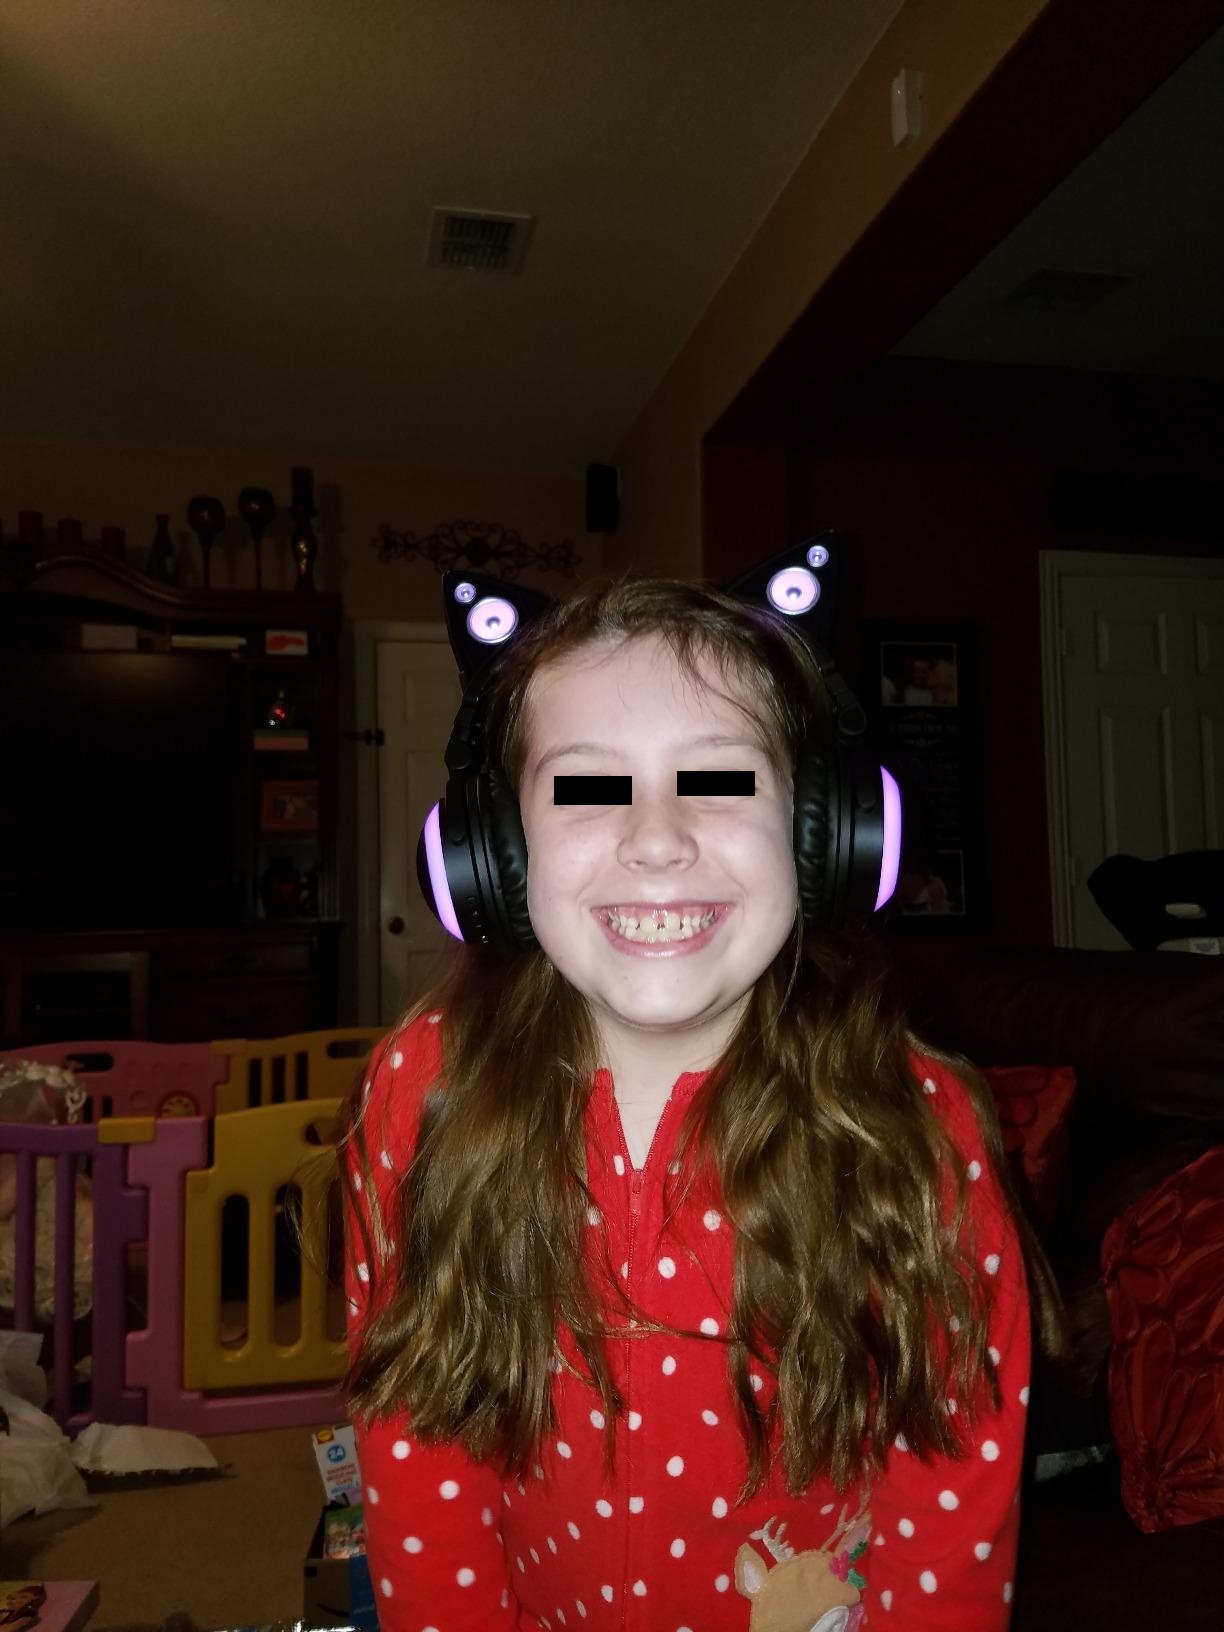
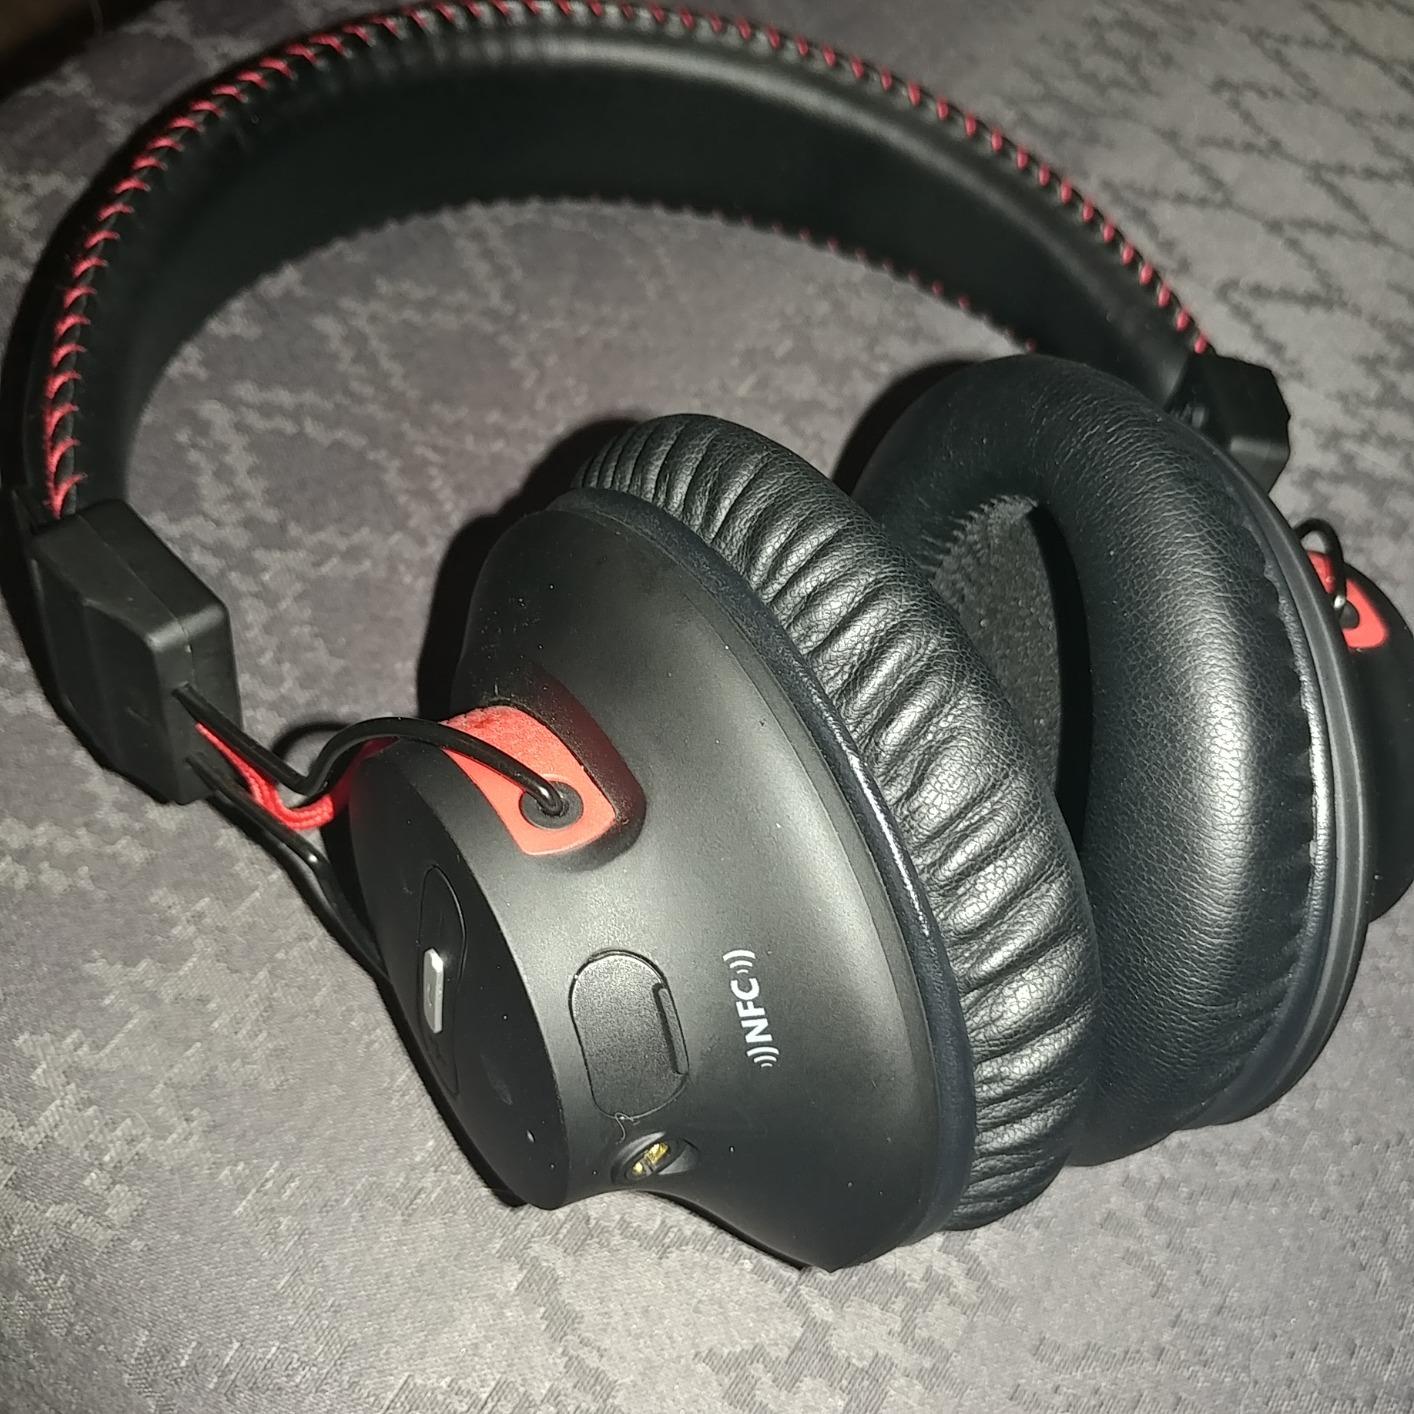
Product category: headphones
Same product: no